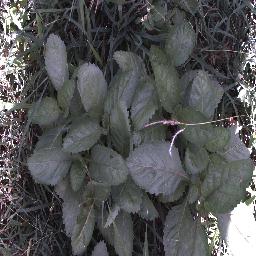
Label: snake_weed